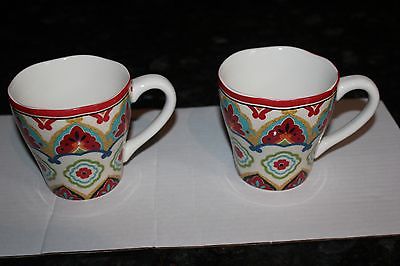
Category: mug